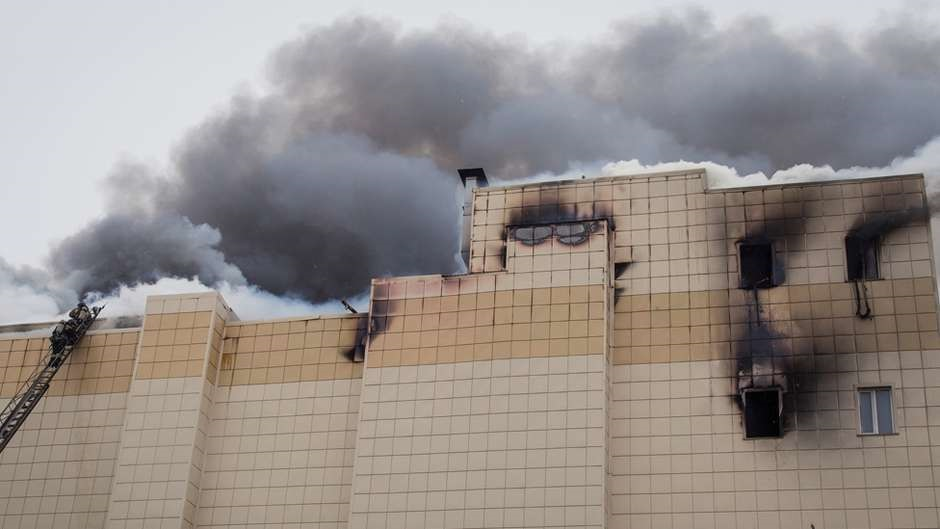
Fire: no
Smoke: yes